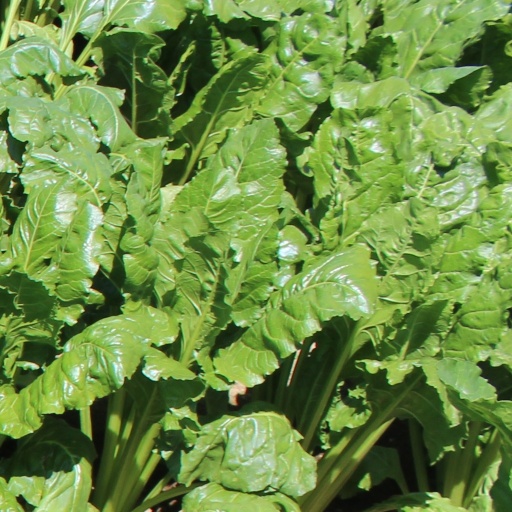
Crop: sugar beet